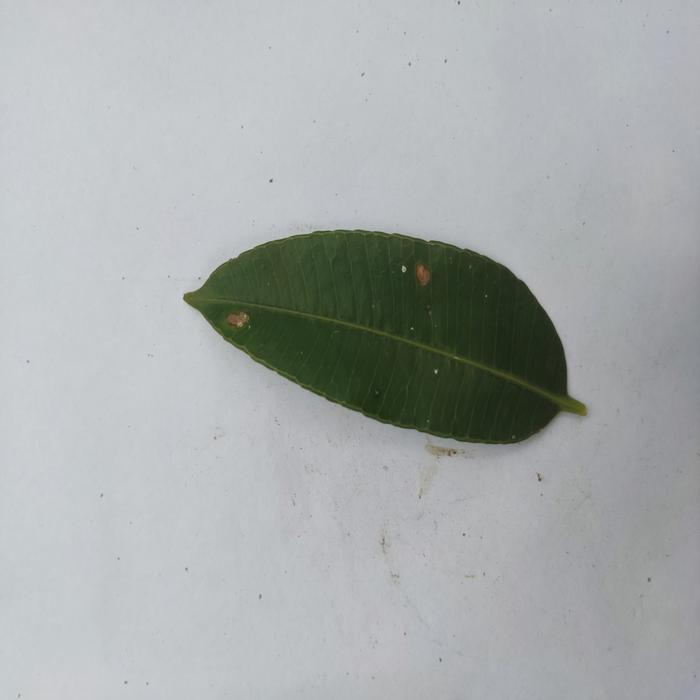
Crop: Hog Plum
Leaf condition: Heathy_Leaf